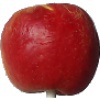
Label: red_yellow_apple